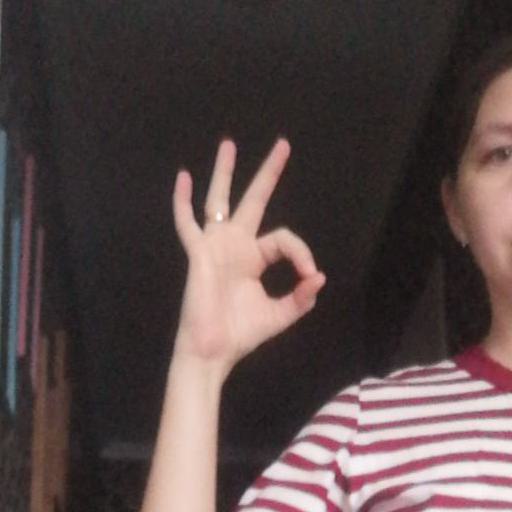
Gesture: ok